Ivan Kopyak

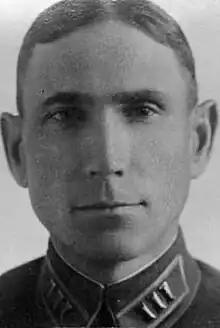
Kopyak's picture from his service records,

Ivan Andreyevich Kopyak (26 August 1897 – July 1942) was a Red Army major general who held division command during World War II.